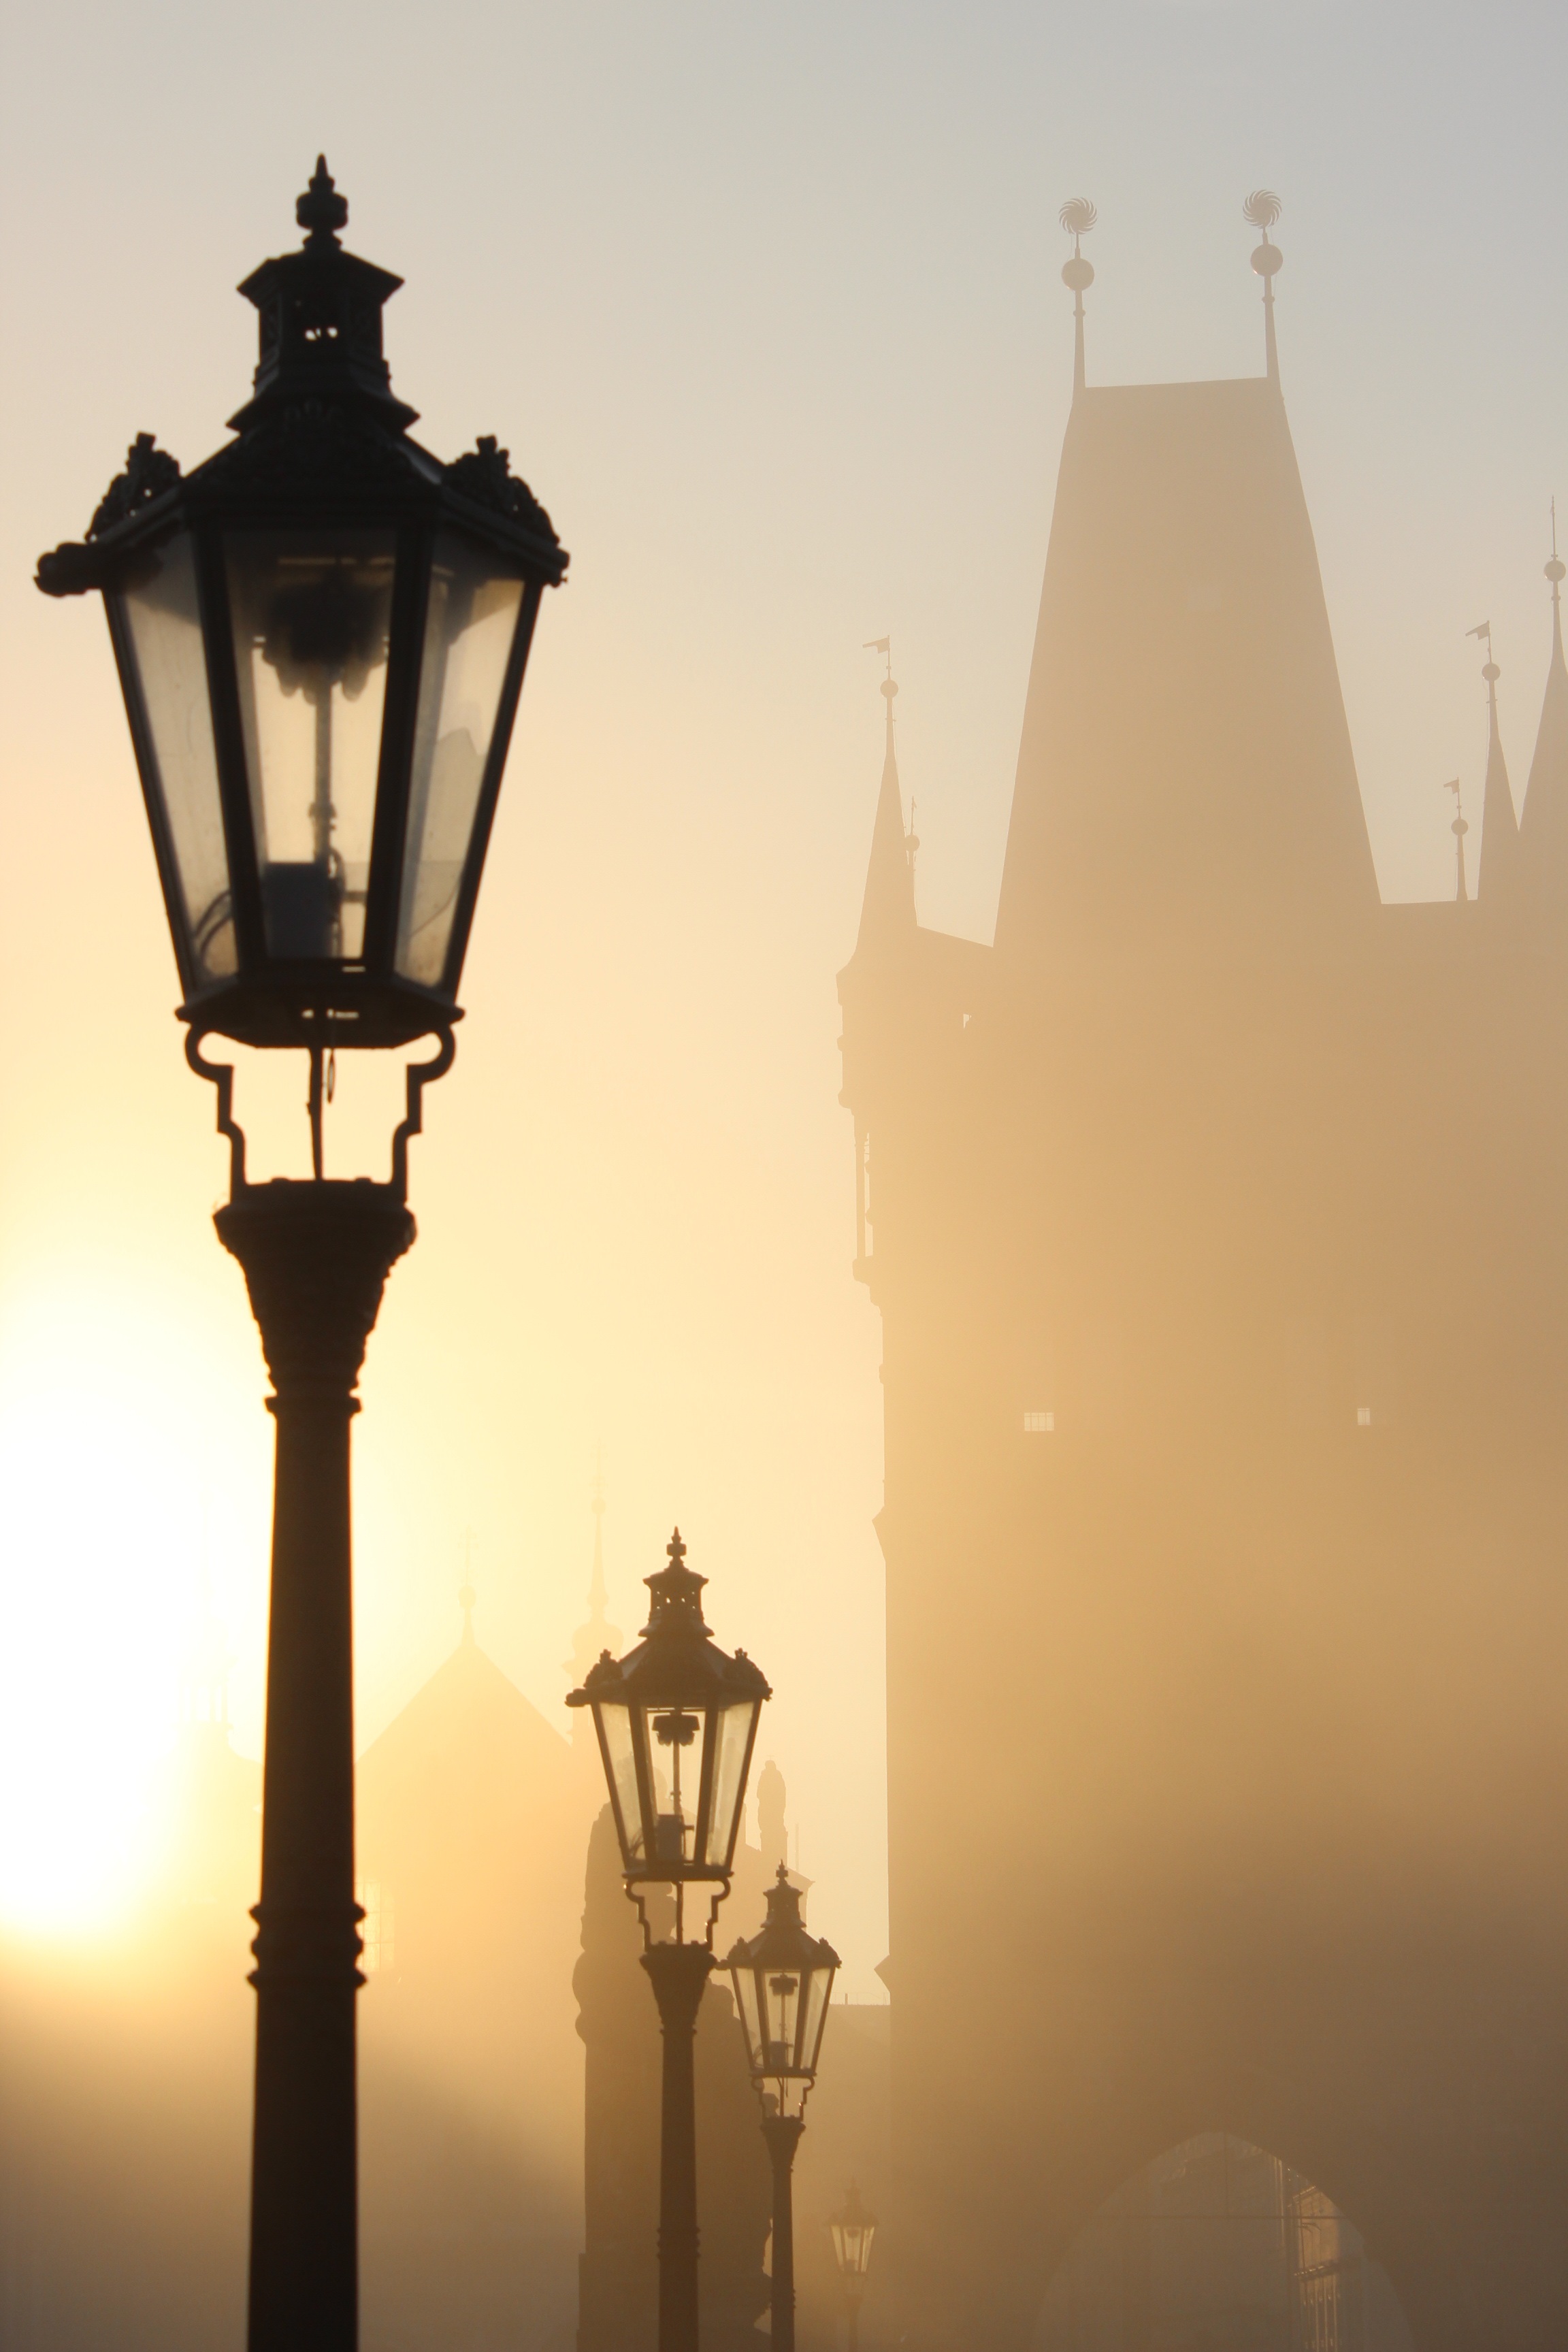
silhouette, light, sunrise, sunset, bridge, sunlight, morning, dawn, river, dusk, evening, mystic, reflection, tower, haze, prague, street light, lighting, light fixture, history, czech republic, charles bridge, atmospheric phenomenon